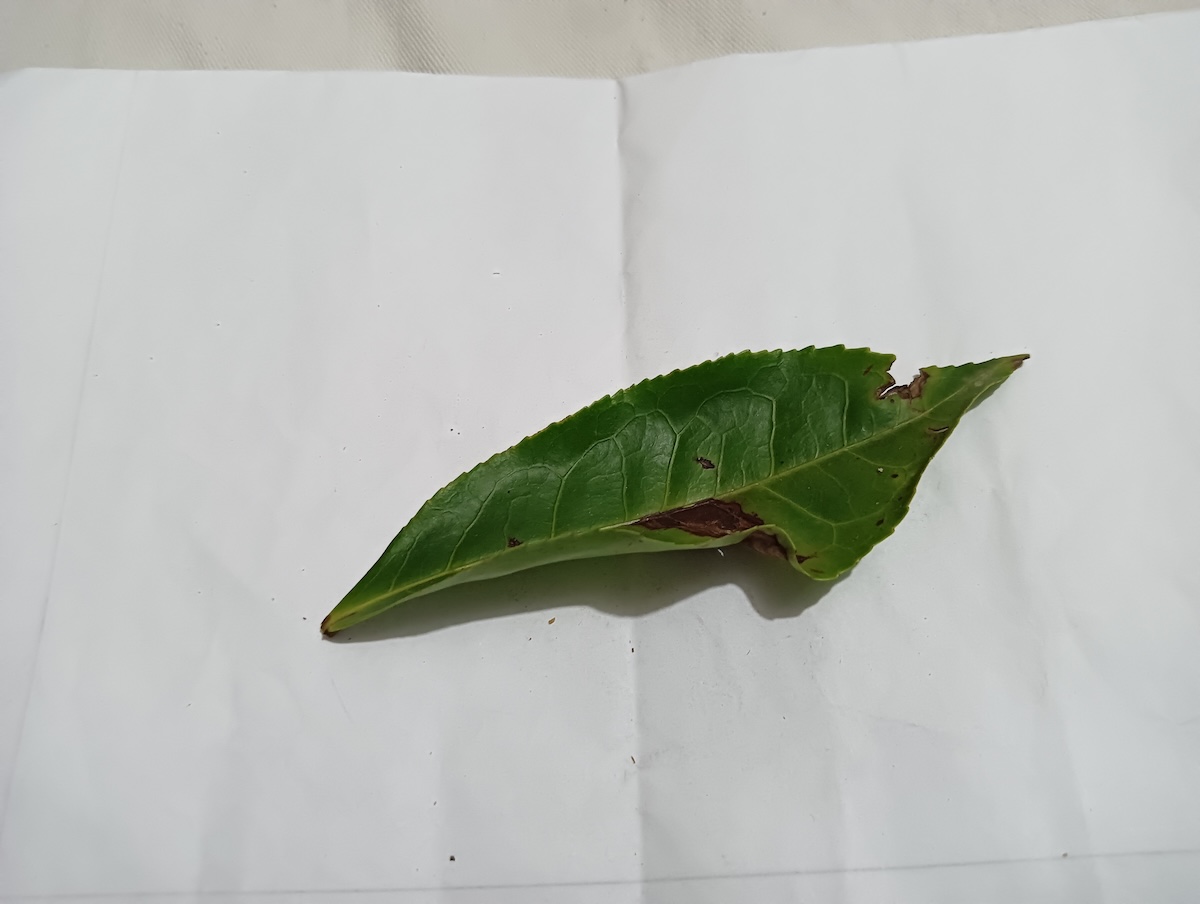
Label: Gray Blight